Agnes of Courtenay

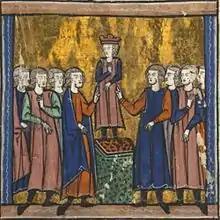
Homage to Agnes's grandson, Baldwin V (crowned, centre)

King Amalric died after a short illness on 11 June 1174. The High Court agreed that there was no better candidate for new king than Agnes and Amalric's son, Baldwin IV, despite suspicions of leprosy. Being a minor, Baldwin needed a regent to rule on his behalf. The custom that the mother of the minor heir should govern on his or her behalf could not be applied in Baldwin's case: his mother, Agnes, was not the previous king's widow, while the previous king's widow, Queen Maria, was not the new king's mother. The High Court's ruling on that occasion that the right to regency belonged to the "nearest relation, male or female, on the mother’s side if the claim to the throne comes through the mother, or the nearest male relation on the father’s side if the claim to the throne comes through him" was entrenched into the law of the kingdom. Eventually it was Amalric's closest male kinsman, Count Raymond III of Tripoli, who claimed the regency.